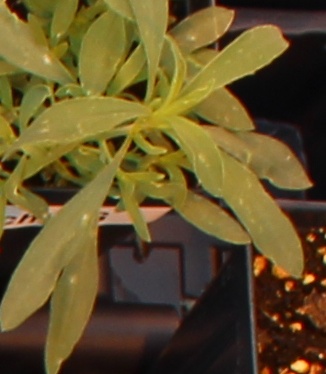
Label: Kochia